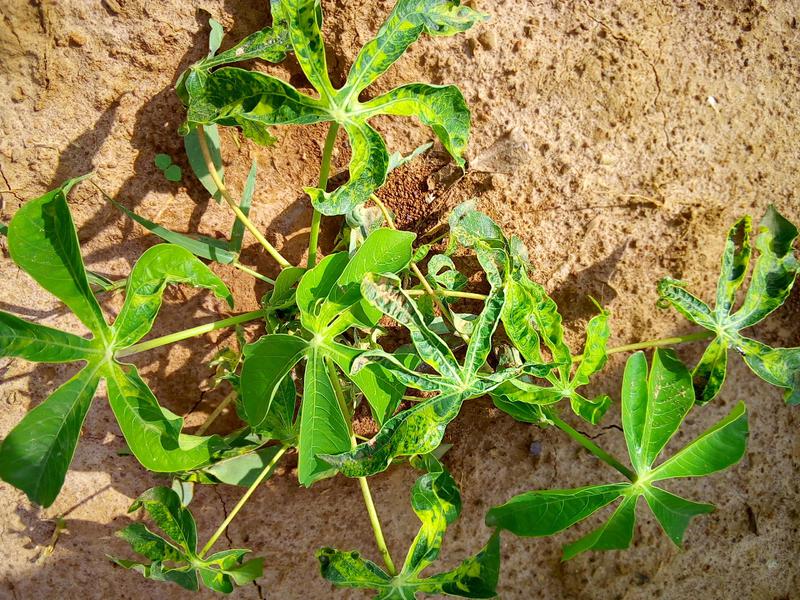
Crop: cassava
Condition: mosaic_disease